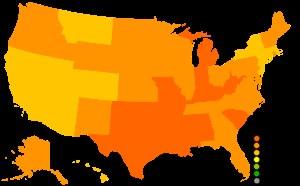
L'obésité aux États-Unis est l'un des problèmes de santé les plus cités dans les dernières décennies aux États-Unis. Tandis que de nombreux pays développés ont vu leurs taux d'obésité augmenter, les États-Unis sont parmi les plus élevés au monde. Les estimations ont régulièrement augmenté passant de 19,4 % en 1997, 24,5 % en 2004, 26,6 % en 2007, à 39,6 % pour les adultes et 18,5 % pour les enfants en 2016.